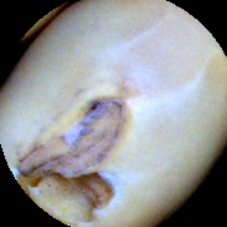
Label: Broken